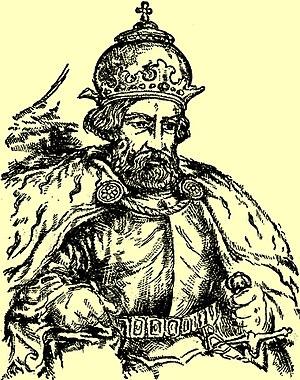
Iaroslav Iᵉʳ dit Osmomysl — en ukrainien : Ярослав Осмомисл, en polonais : Jarosław Ośmiomysł —, a été prince de Galicie de 1153 à 1187.